Tennis (1984 video game)

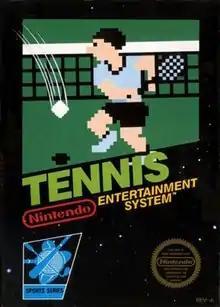
North American NES cover art

is a tennis video game developed and published by Nintendo for the Family Computer (Famicom). It was originally released in Japan on January 14, 1984, a few months after the launch of the Famicom on July 15, 1983.